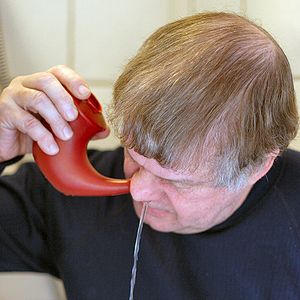
Næseskylning
Næseskylning med et "næsehorn"
En mand skyller næse med et ""næsehorn""
Næseskylning er en yogametode, der har været anvendt af mennesker siden tidernes morgen, til at rense næse og bihuler. Næseskylning kaldes for Neti. Metoden kan afhjælpe lidelser som forkølelse, tørre slimhinder, allergi og astma.